1925 Santa Barbara earthquake

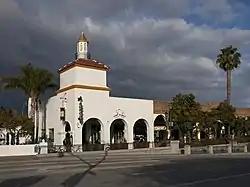
The Andalucia Building, Spanish Colonial Revival style

The Southern Pacific Company Railroad tracks were damaged in several places between Ventura and Gaviota. In particular, a portion between Naples and Santa Barbara was badly damaged and displaced. Seaside bluffs fell into the ocean, and a slight tsunami was noted by offshore ships. The town was completely cut off from telephone and telegraph, and news from the outside world arrived by shortwave radio. The absence of post-earthquake fire permitted scientists to study earthquake damage to various types of construction.